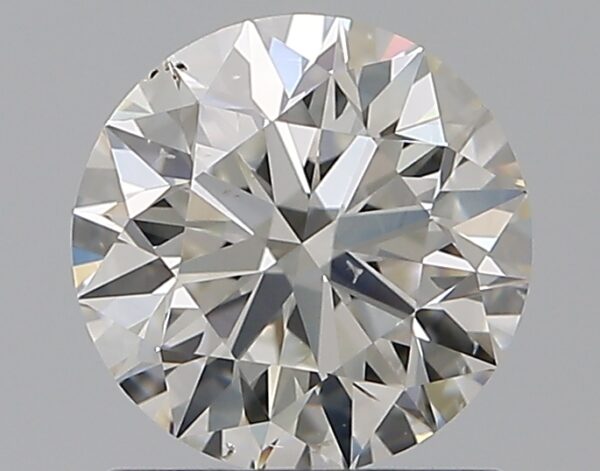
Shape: round
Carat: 1
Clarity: SI1
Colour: H
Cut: EX
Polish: EX
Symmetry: EX
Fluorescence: N
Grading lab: GIA
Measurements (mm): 6.36 x 6.38 x 3.99